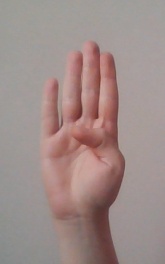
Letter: kaaf